Rajim Kumbh Mela

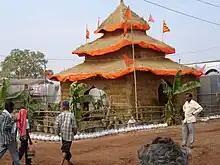
Rajim Kumbh Mela 2007

Rajim Kumbh Mela has been celebrated as a proper kumbh since being brought forth into the limelight by the efforts of both the state and central government. Though significantly it is a huge Kumbh Mela and regarded as the ‘5’th Kumbh Mela, the Rajim Kumbh Mela missed the coverage and the limelight the major kumbh festivals have received.